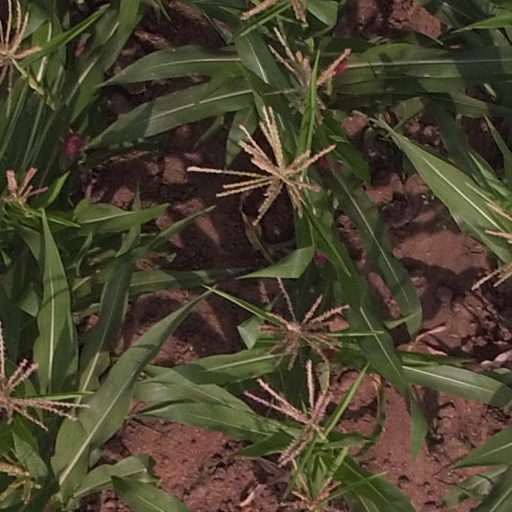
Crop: maize; corn